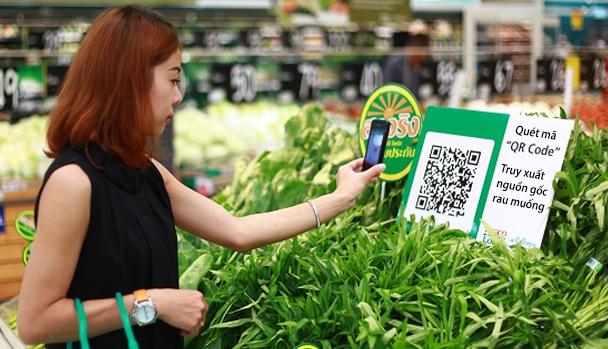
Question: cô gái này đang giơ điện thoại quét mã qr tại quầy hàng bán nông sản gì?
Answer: cô gái này đang giơ điện thoại quét mã qr tại quầy rau muống